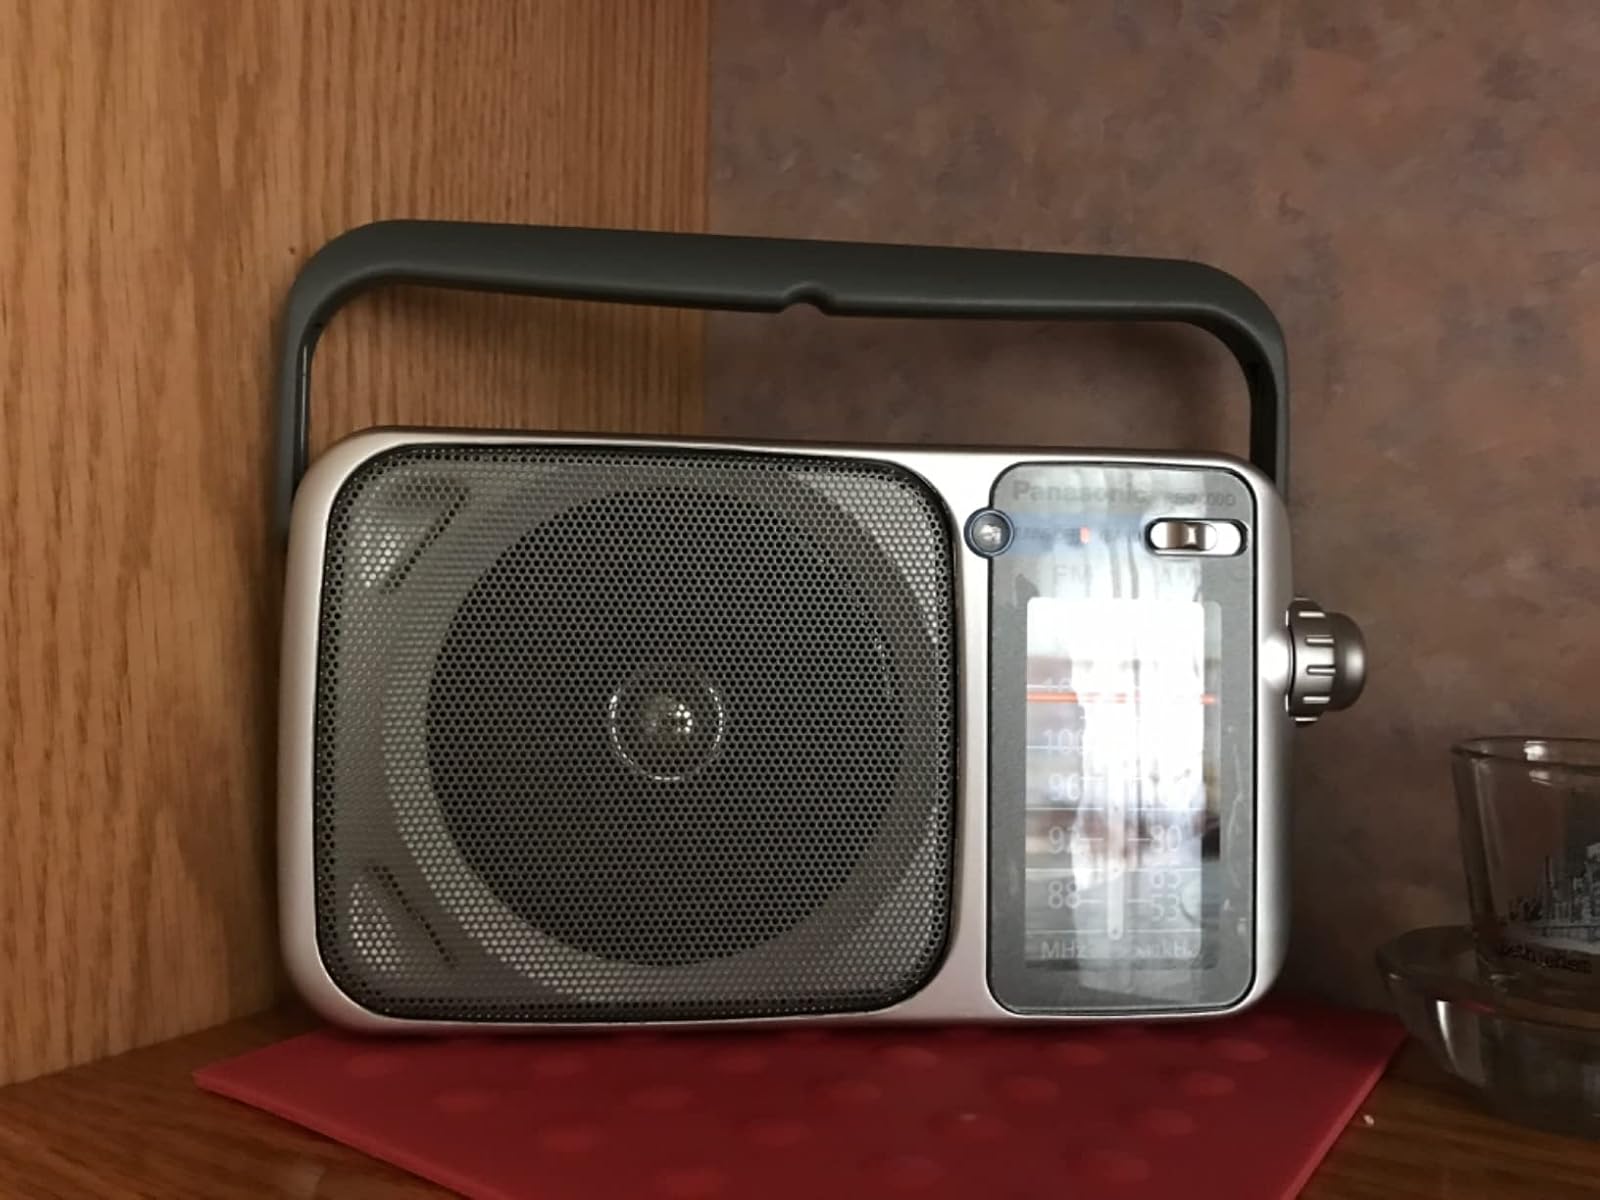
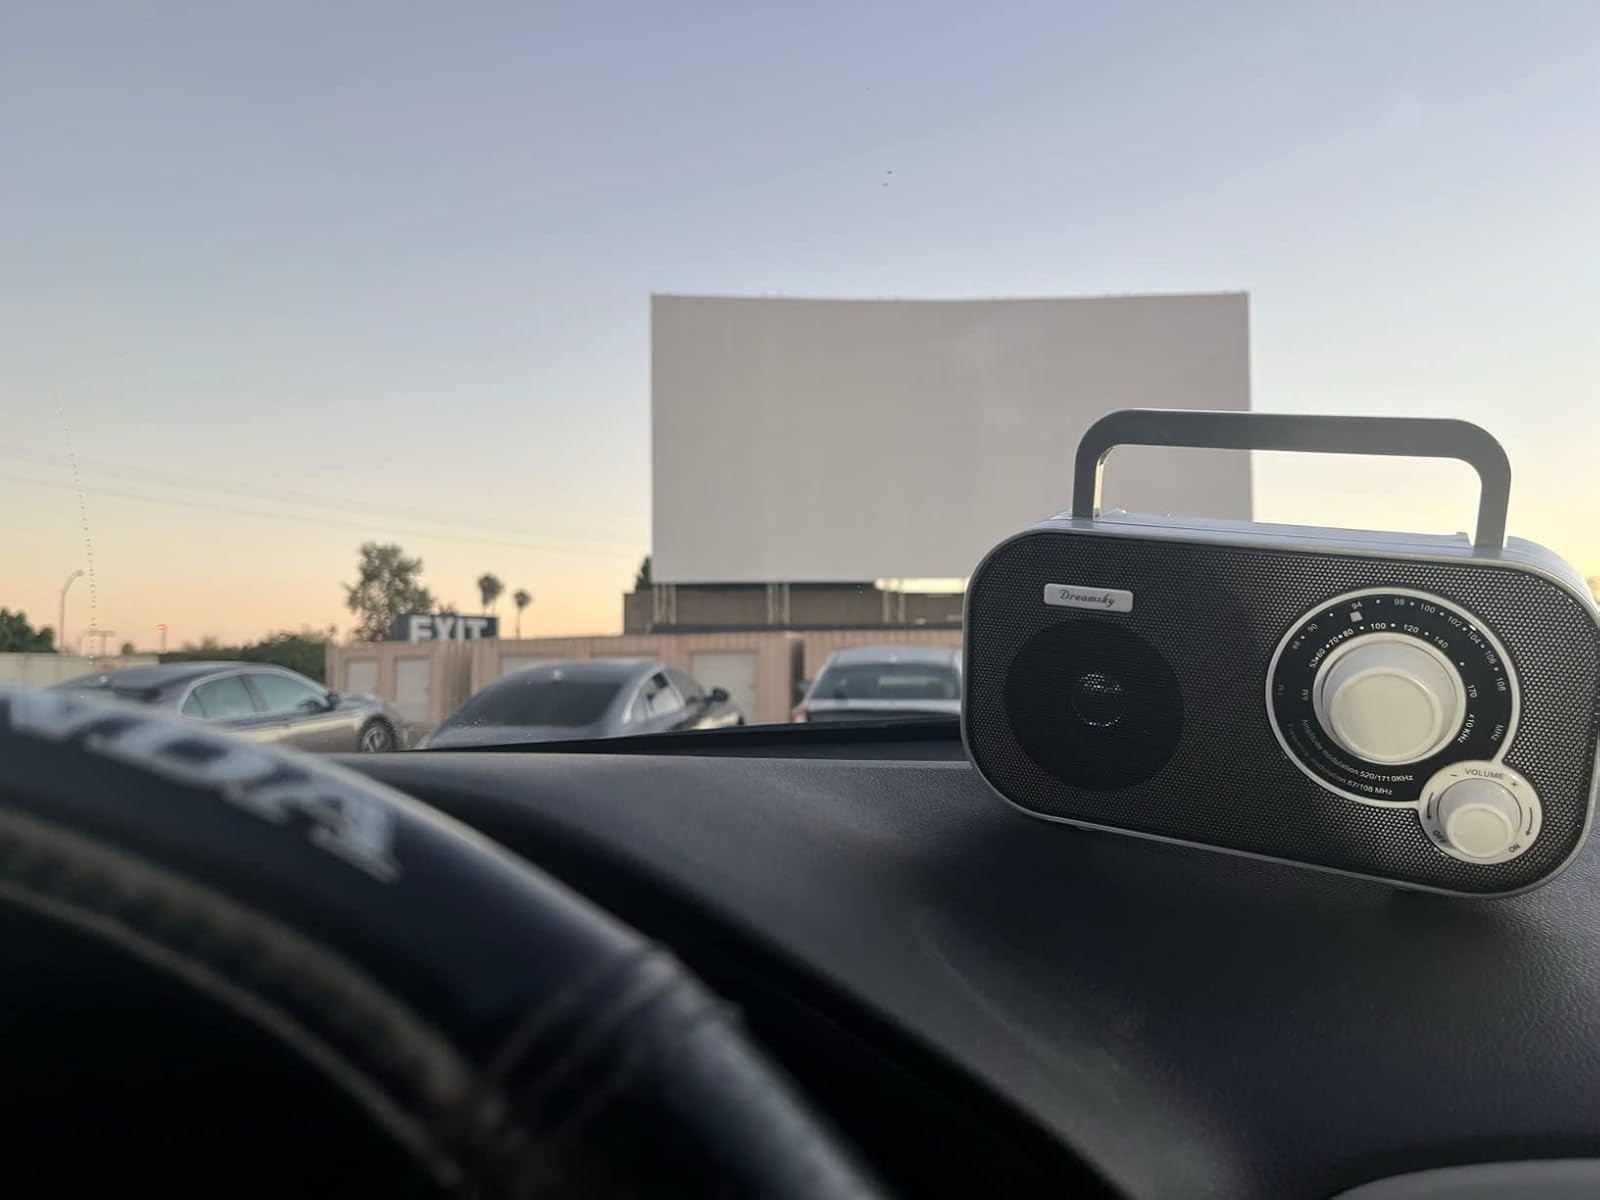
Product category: radio
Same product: no